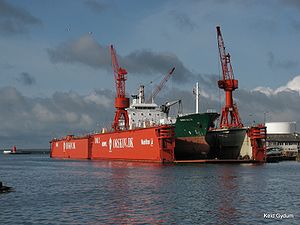
Værft
Orskov Yards flydende tørdok i Frederikshavn Havn
Et værft er et sted, hvor der bygges og/eller vedligeholdes skibe og/eller både.